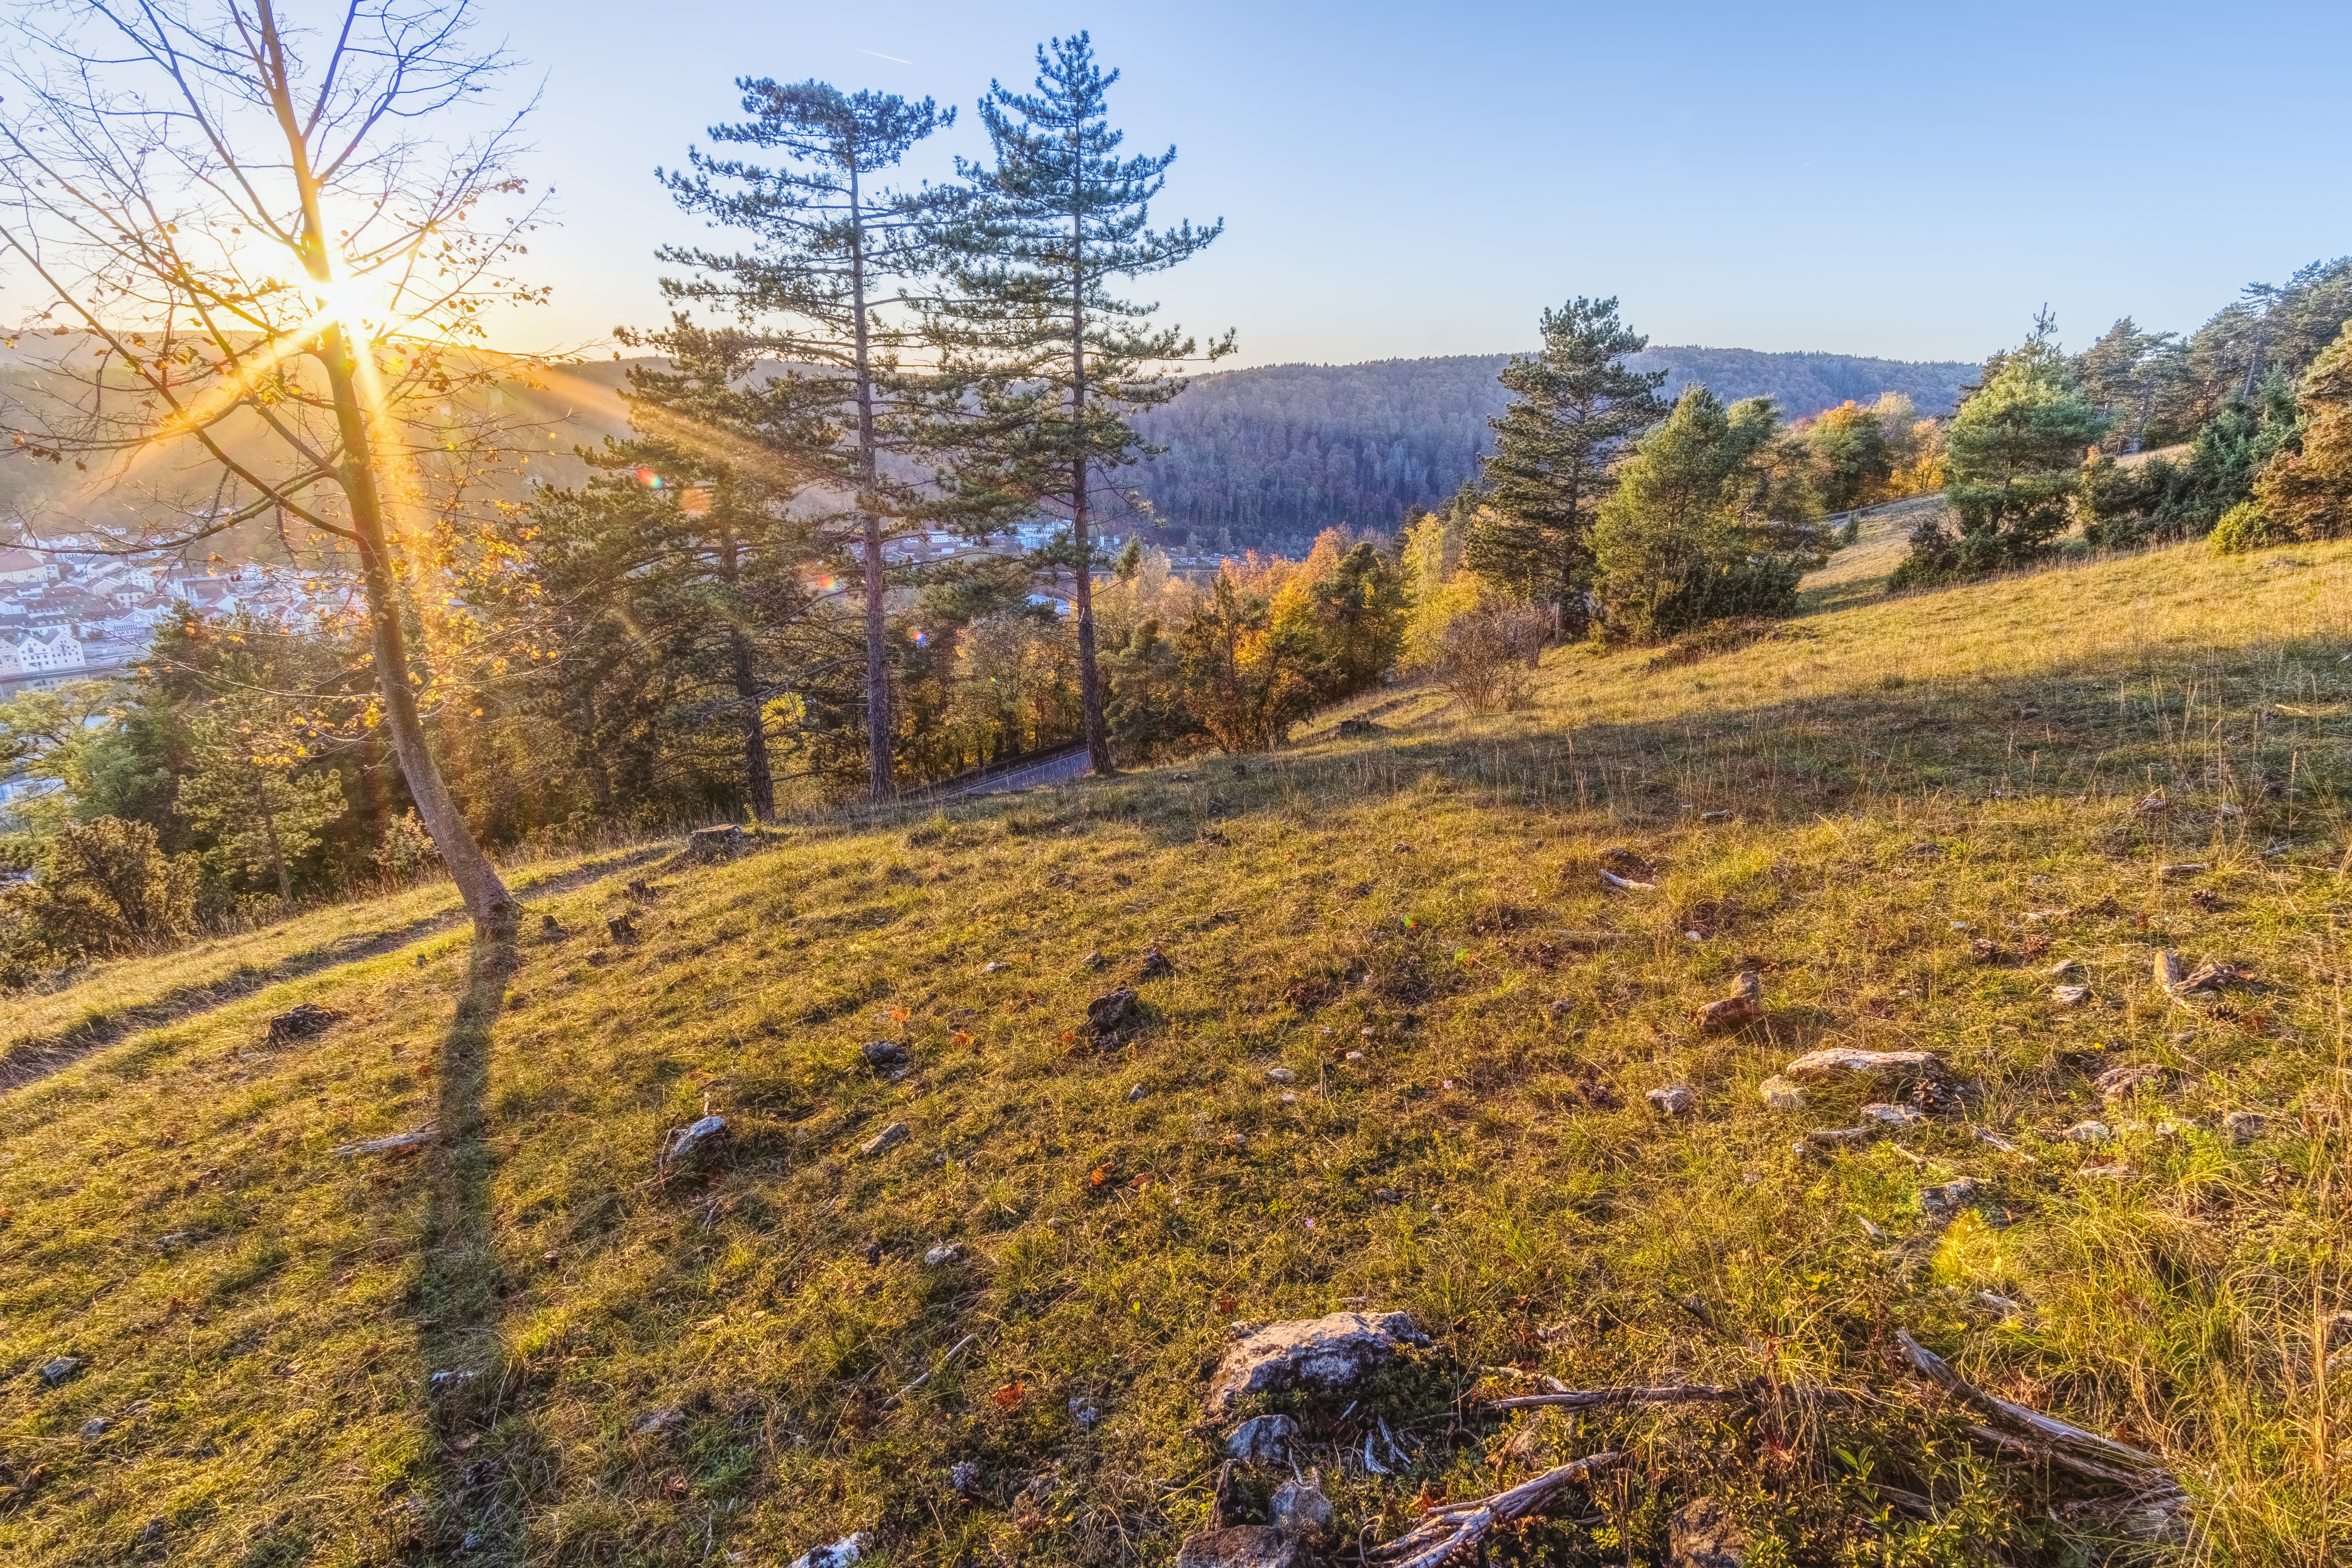
wilderness, ecosystem, path, tree, nature reserve, mountain, ridge, sky, hill, tundra, shrubland, fell, grass, biome, meadow, larch, landscape, mountain range, sunlight, spruce fir forest, trail, temperate coniferous forest, autumn, plant community, forest, mount scenery, winter, grass family, conifer, temperate broadleaf and mixed forest